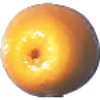
Label: Kumquats 1